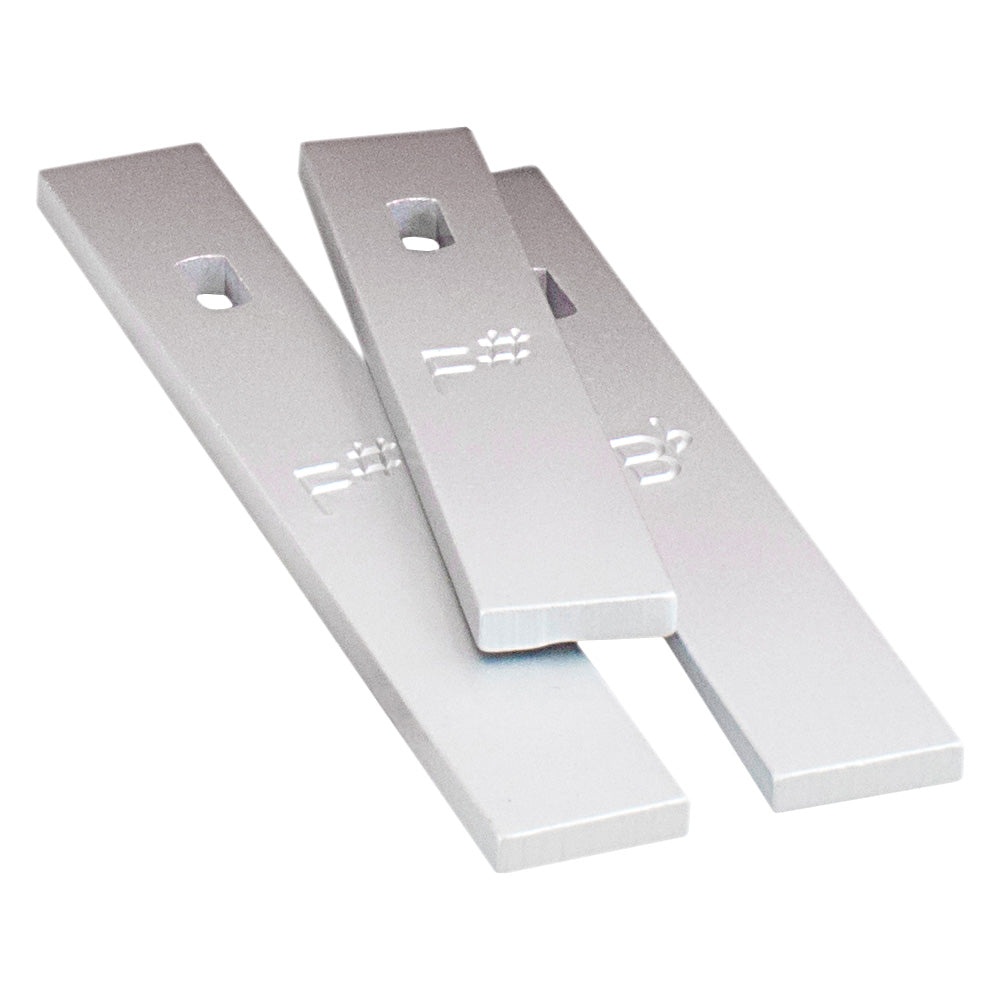
Percussion Plus glockenspiel spare note bar - D#79
Clear and bright tone Precision moulded steel bar Replace any pitch between C52 - A85 Silver finish Spare chime for Percussion Plus Classic Red Box glockenspiels
Brand: Chamberlain Music
Category: Arts & Entertainment > Hobbies & Creative Arts > Musical Instruments > Percussion > Glockenspiels & Xylophones > Glockenspiels